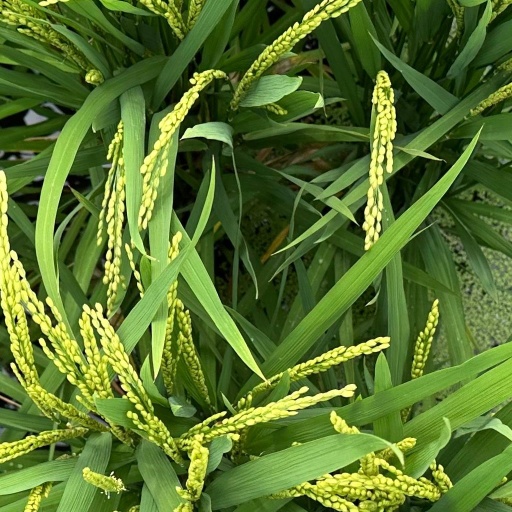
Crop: rice